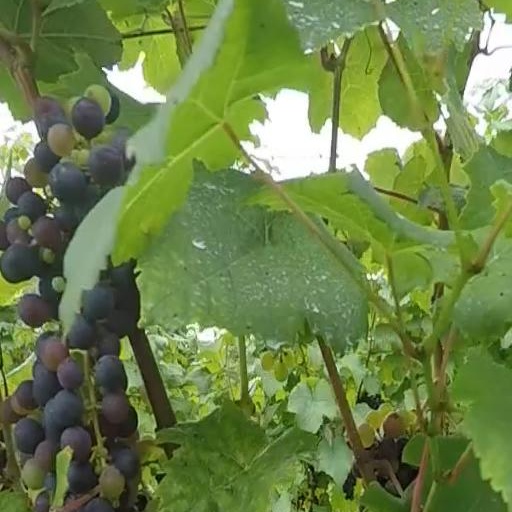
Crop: grape